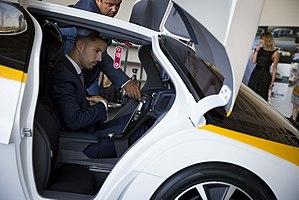
Lukáš Parízek, né le 9 septembre 1986 à Bratislava, est un homme d’État slovaque.